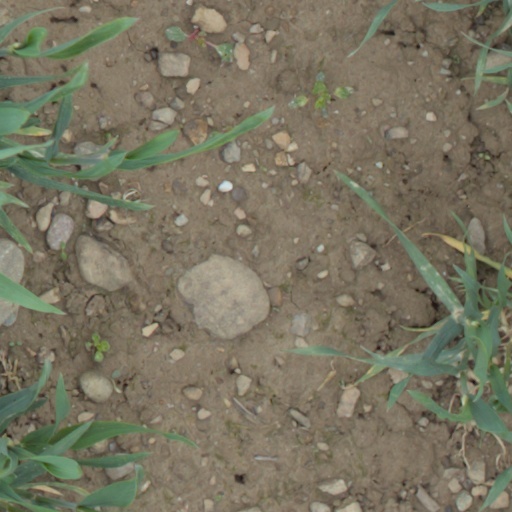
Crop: wheat